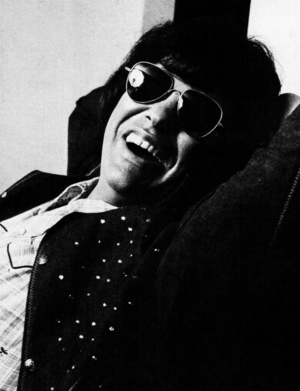
Ronnie Milsap, né le 16 janvier 1943 à Robbinsville, est un chanteur et pianiste de country américain.